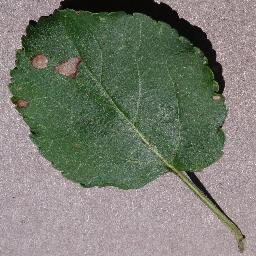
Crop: apple
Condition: black_rot